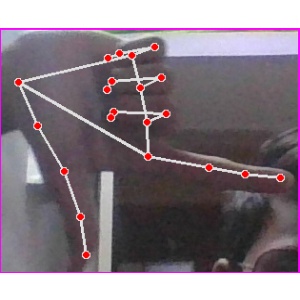
अक्षर: ख